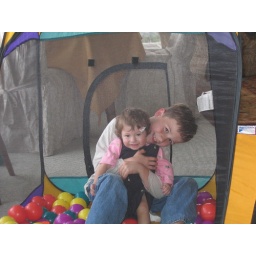
Ryan and Cianna in the ball house